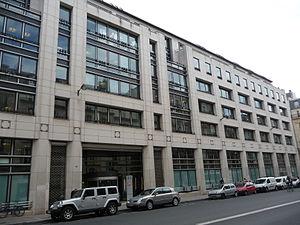
Locaux de l'Express, au 29 rue Chateaudun à Paris.
Classica est un magazine français à parution mensuelle et consacré à la musique classique.
L'Express est un magazine d'actualité hebdomadaire français, créé en 1953 par Jean-Jacques Servan-Schreiber et Françoise Giroud.